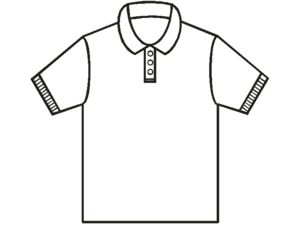
Liste chronologique d'inventions françaises.